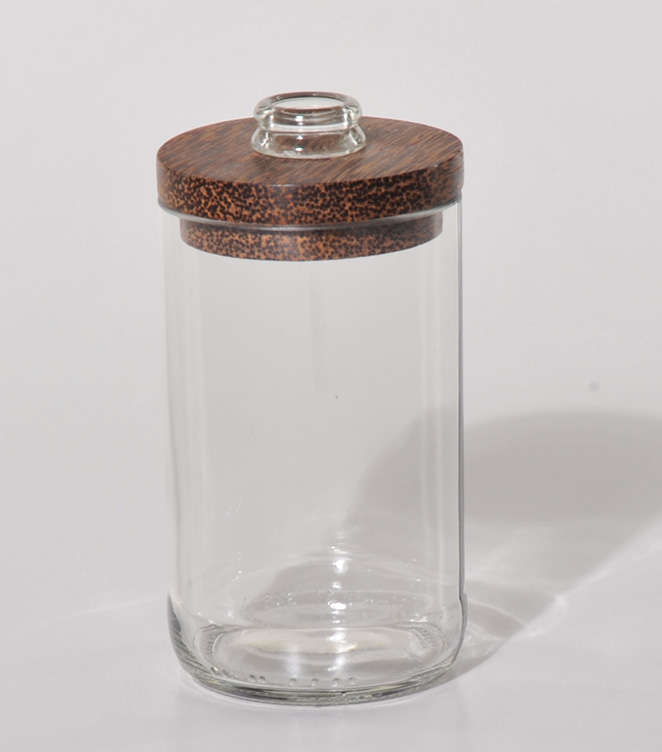
Waste category: glass